Robin Partington

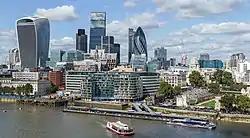
City of London, with "The Gherkin" in the centreground in September 2015

He joined Foster + Partners in 1984, then returned to Liverpool to gain his Part III RIBA qualification. He became a qualified architect, registered with RIBA and the Architects Registration Board (ARB). He would work for Foster + Partners for seventeen years 1984 - 2001.